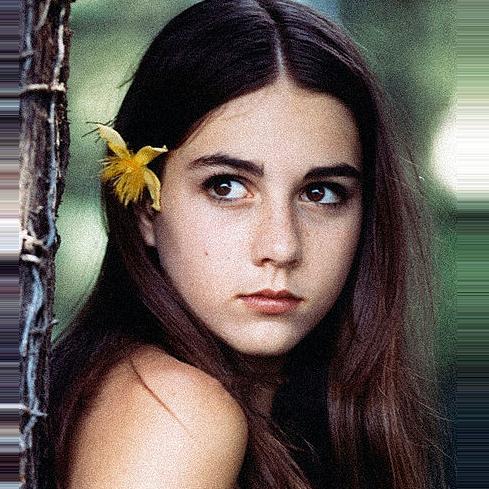
Age: 17